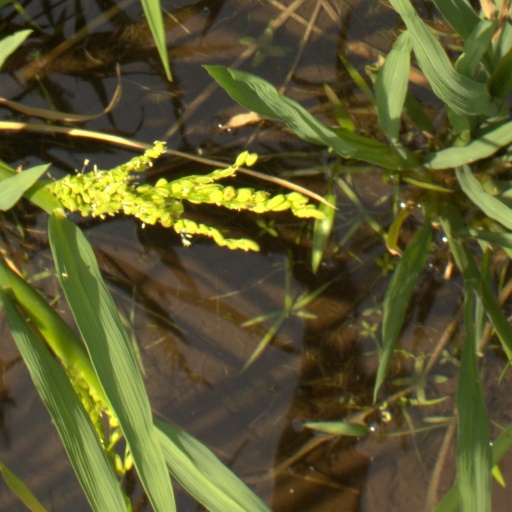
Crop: rice